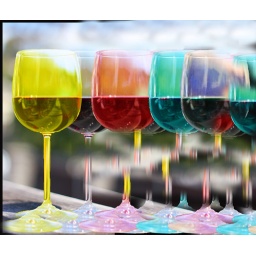
red wine in fancy dress